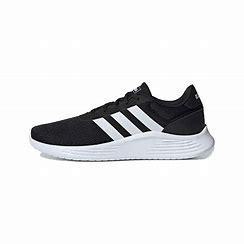
Brand: Adidas
Model: Lite Racer 2